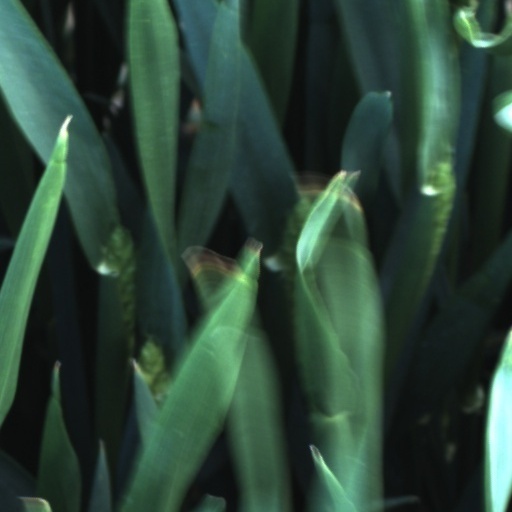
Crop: wheat